Breanna Yde

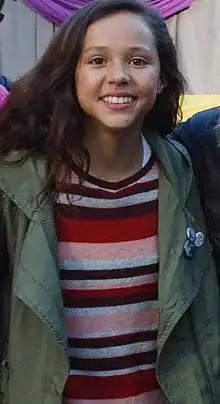
Yde in October 2016

Breanna Nicole Yde (born June 11, 2003) is an American actress. She portrayed Frankie Hathaway on the television series "The Haunted Hathaways", Tomika on "School of Rock", Zoey in the television film "Santa Hunters", Akimi in "Escape from Mr. Lemoncello's Library", and Gina on the Netflix television series "Malibu Rescue".